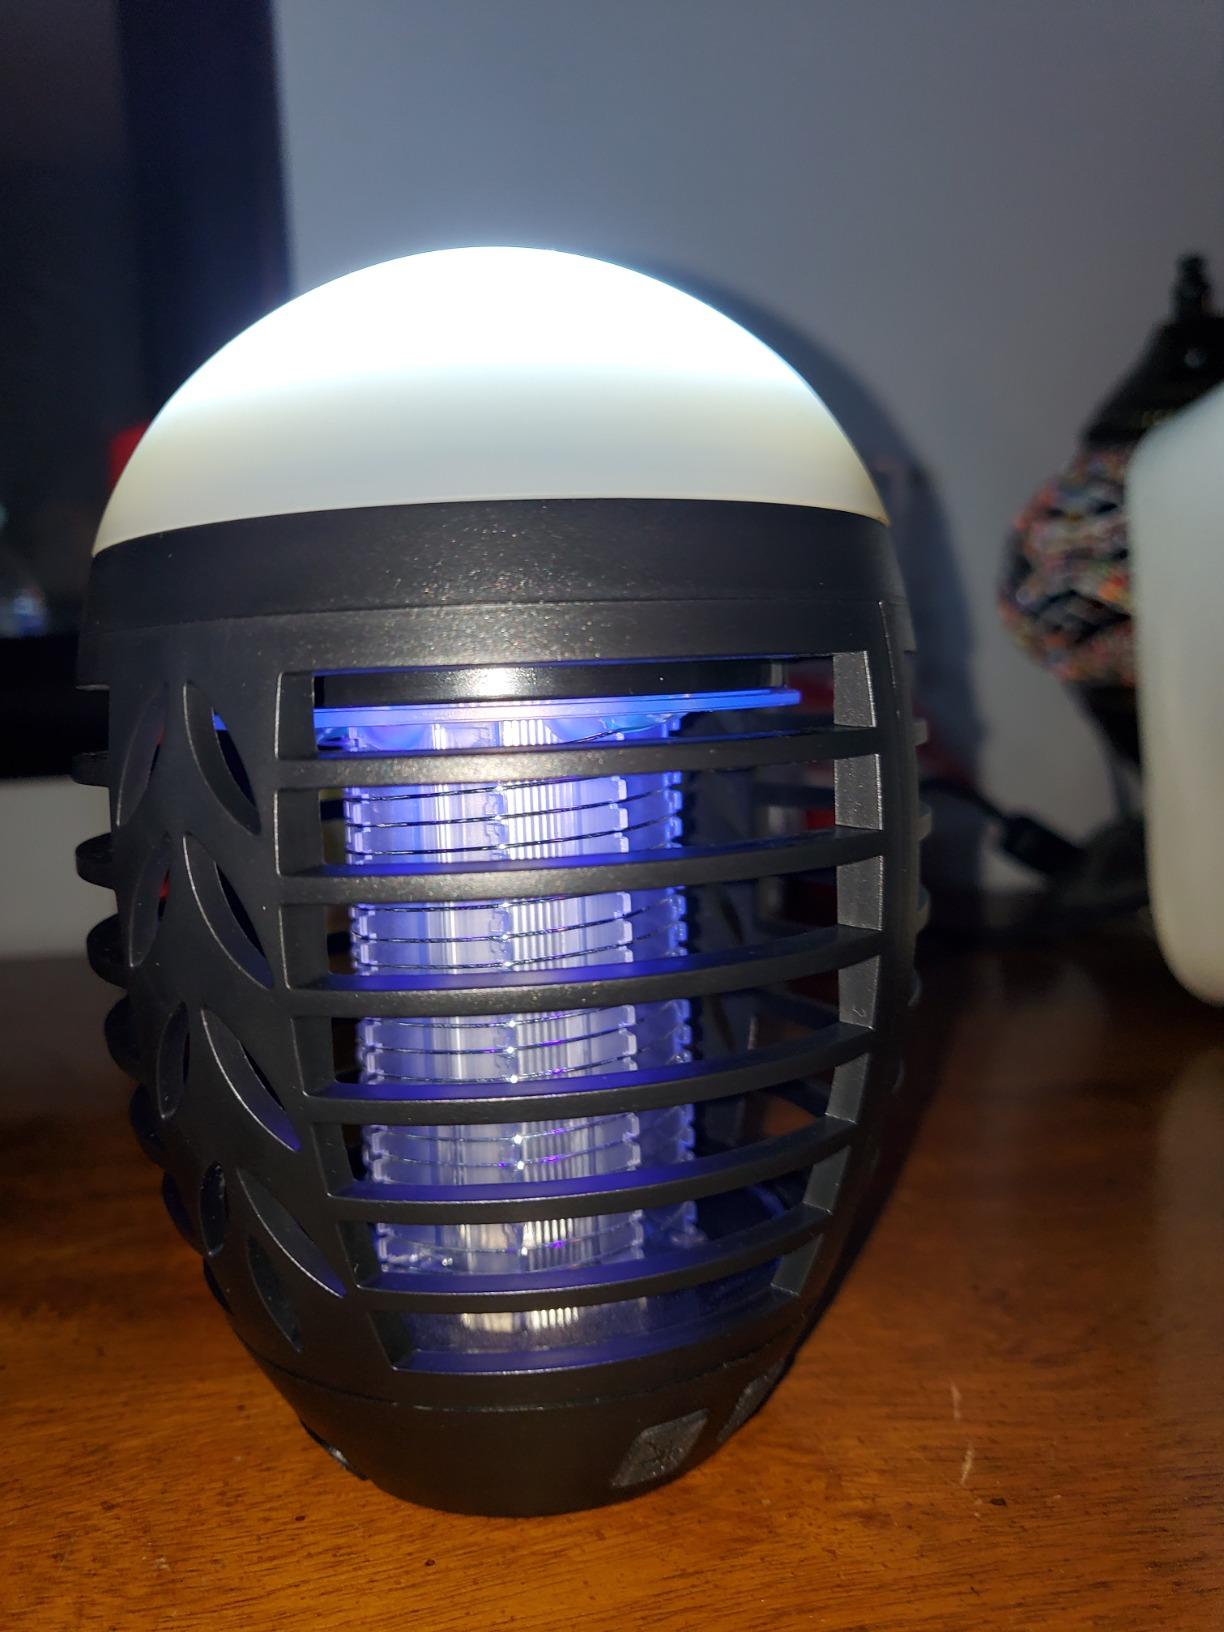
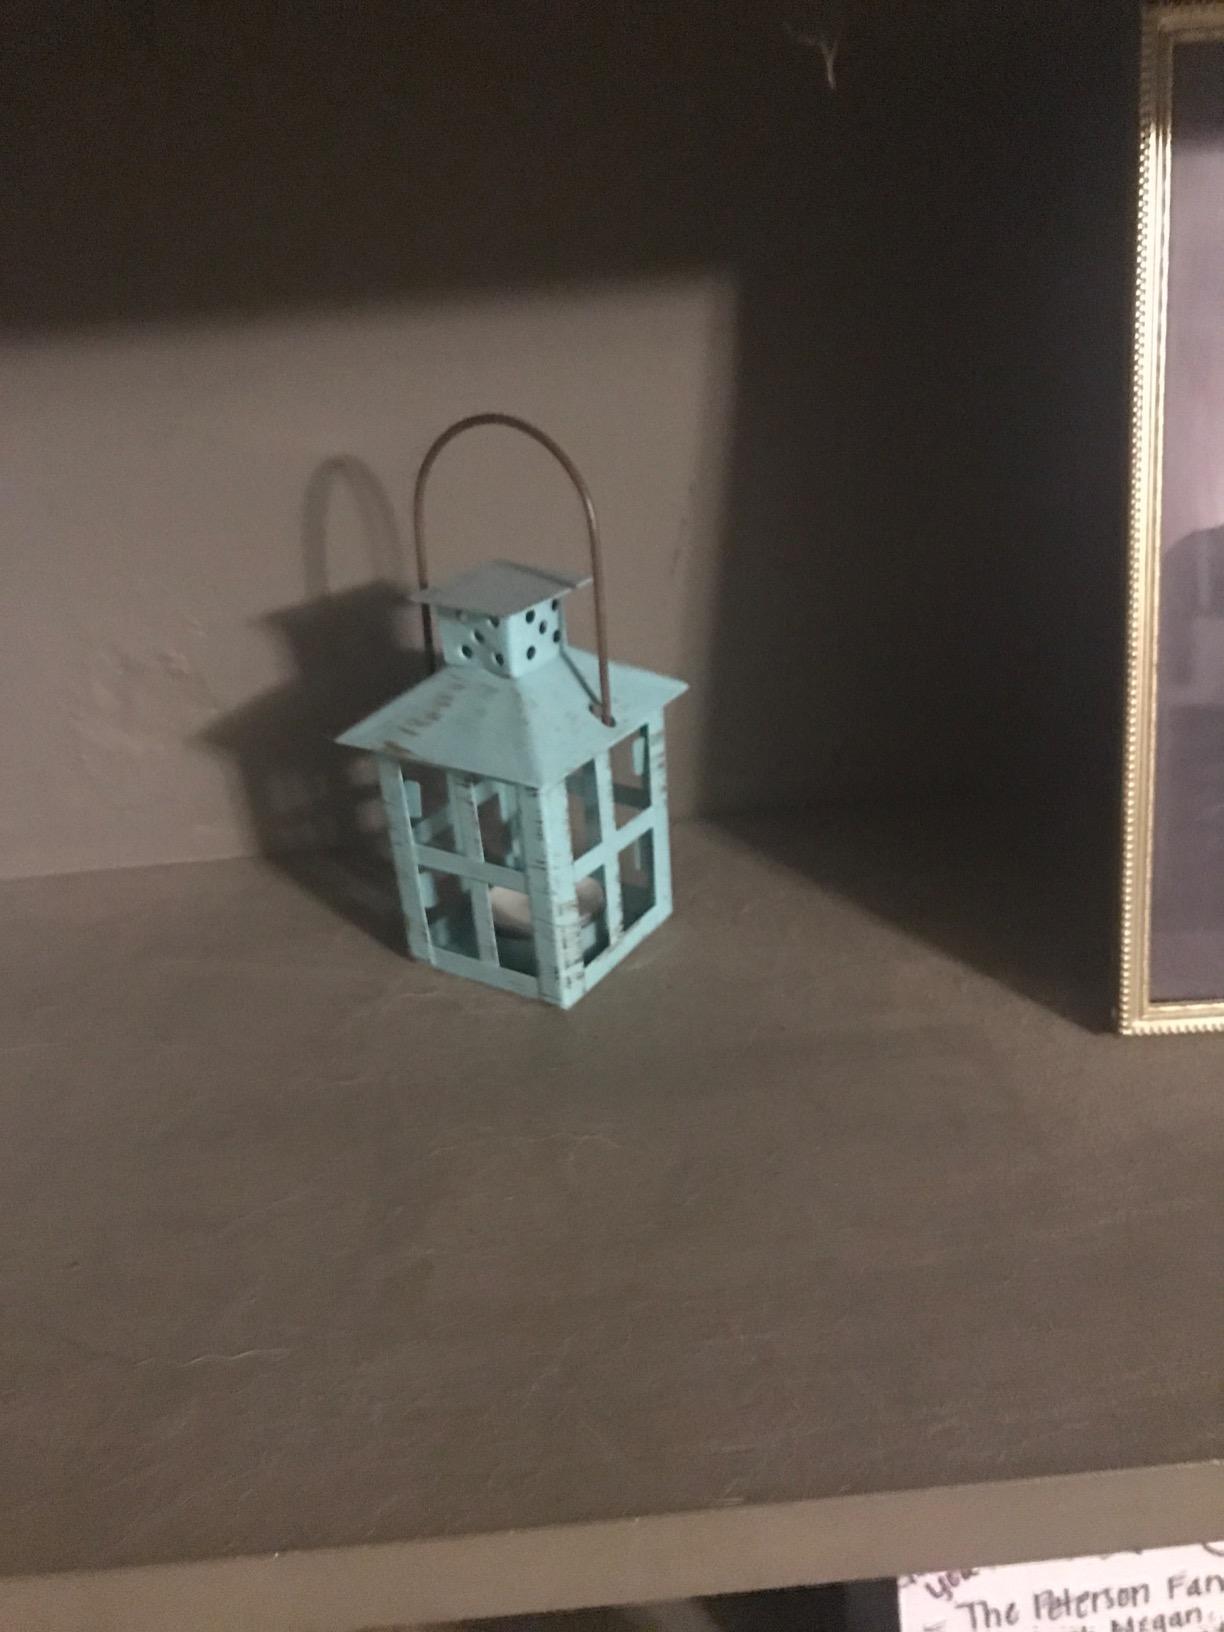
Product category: lantern
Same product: no